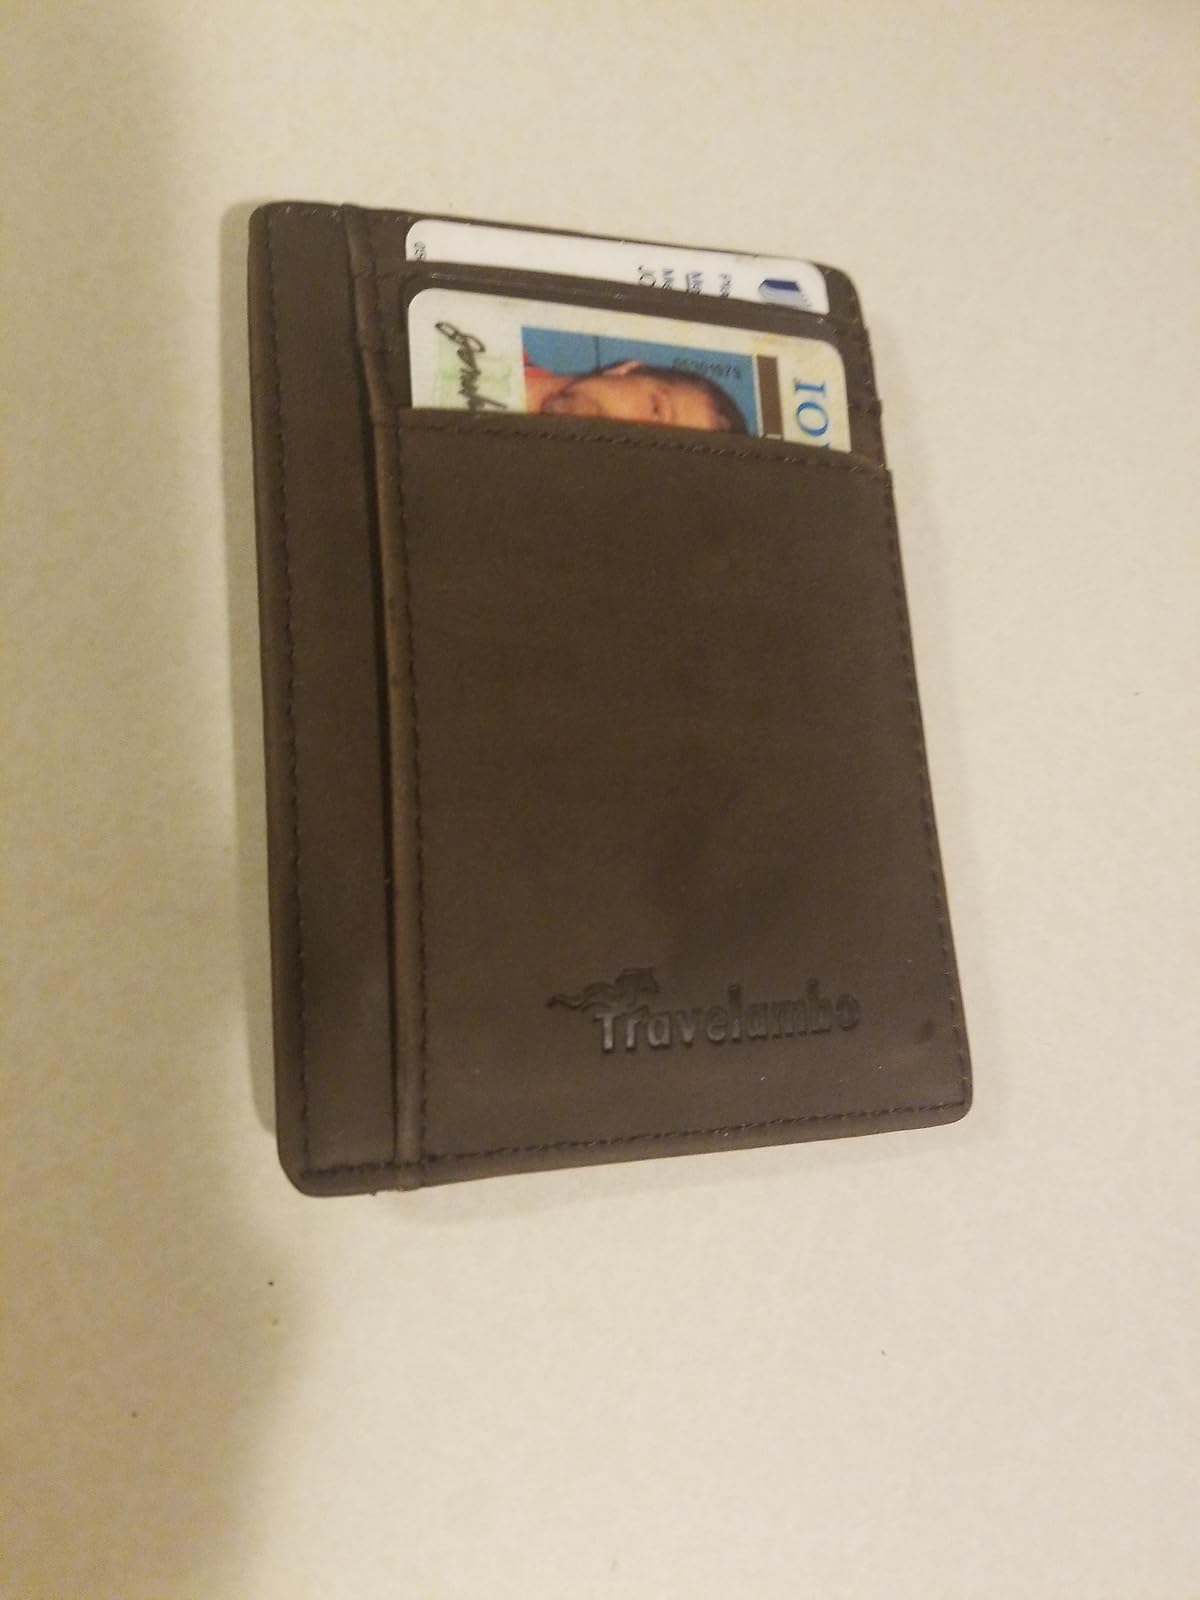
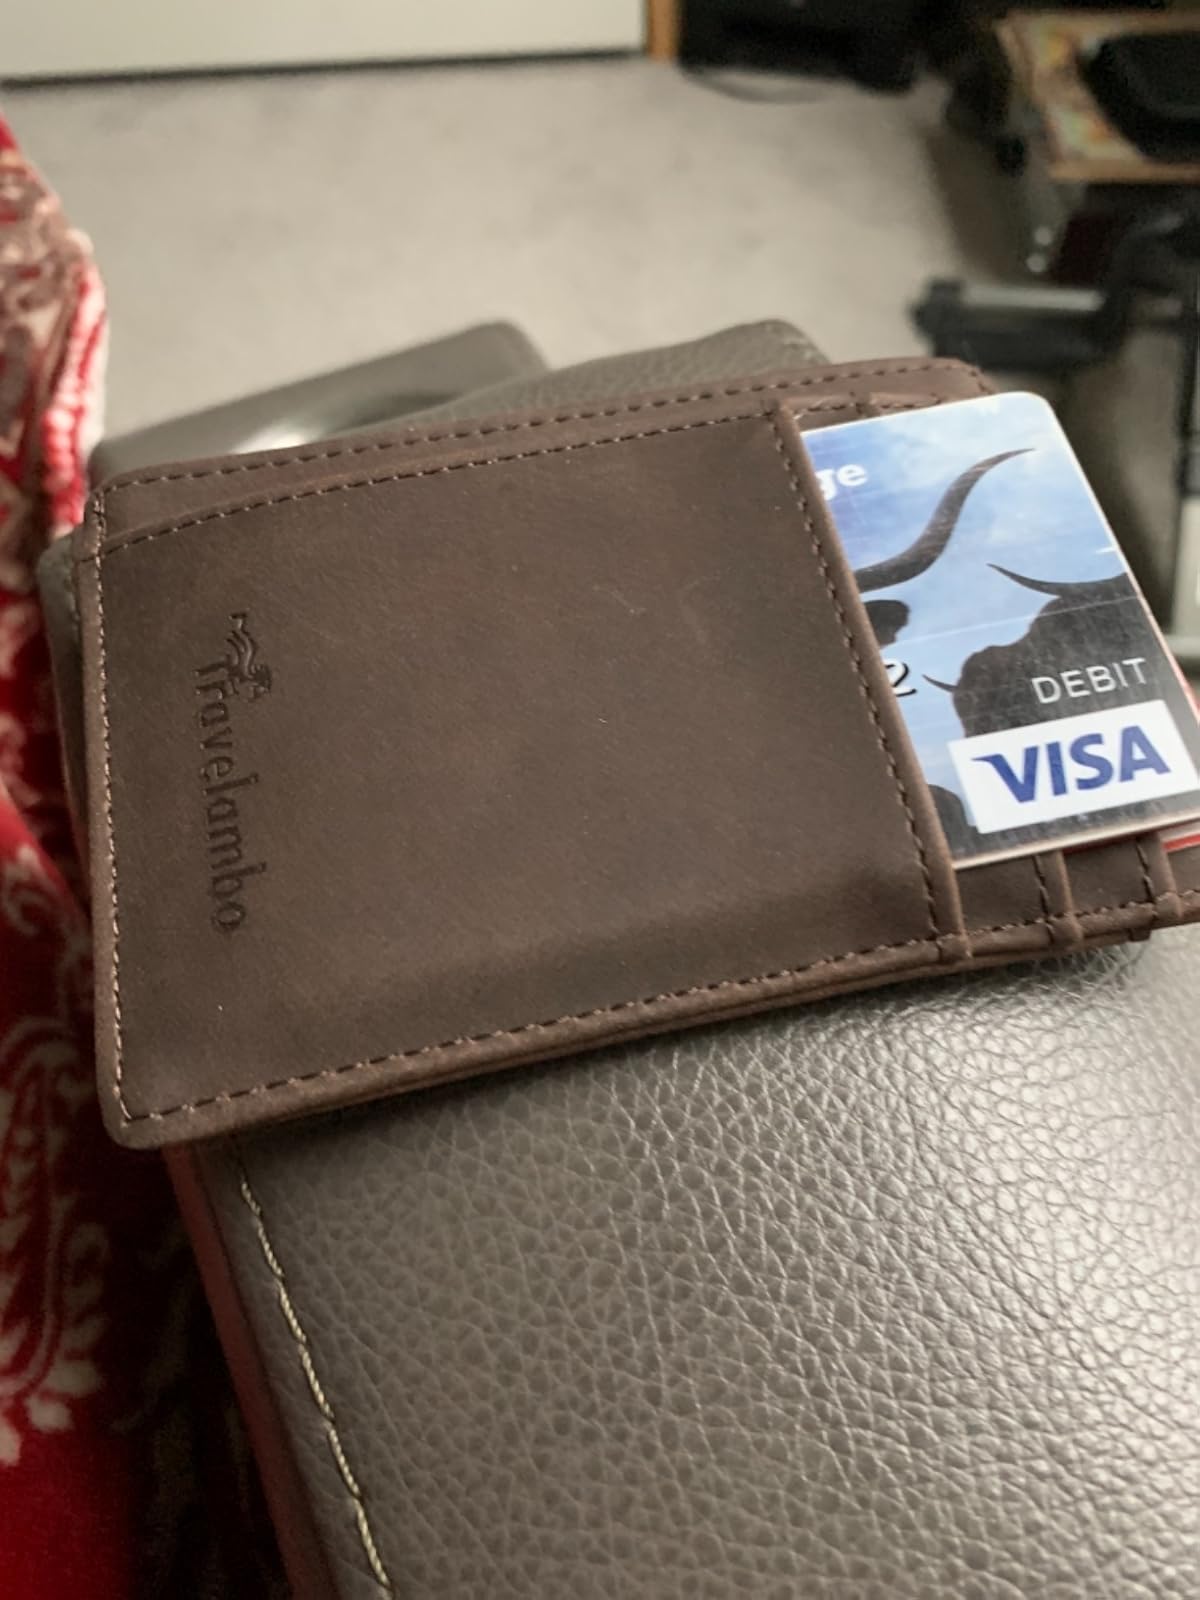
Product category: accessories_wallet
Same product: yes